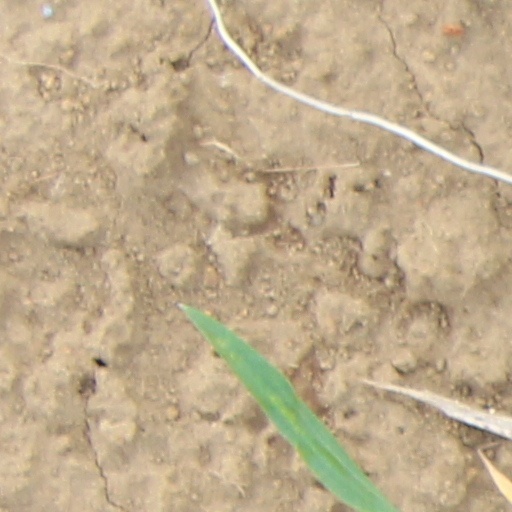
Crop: wheat